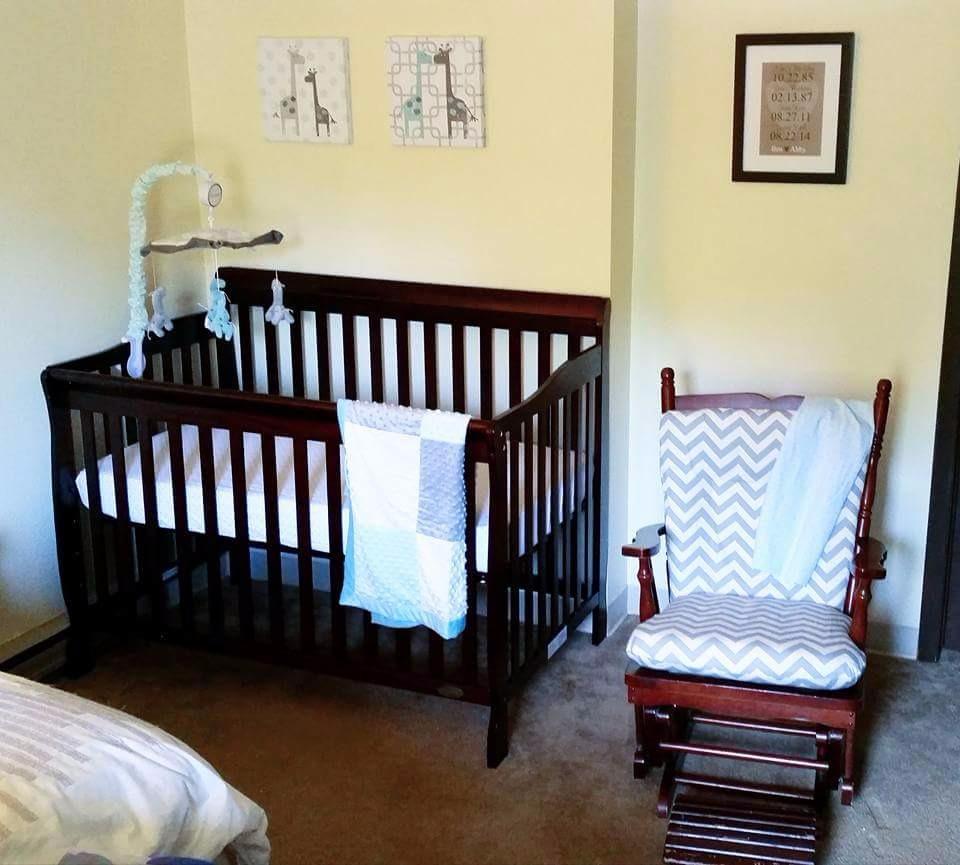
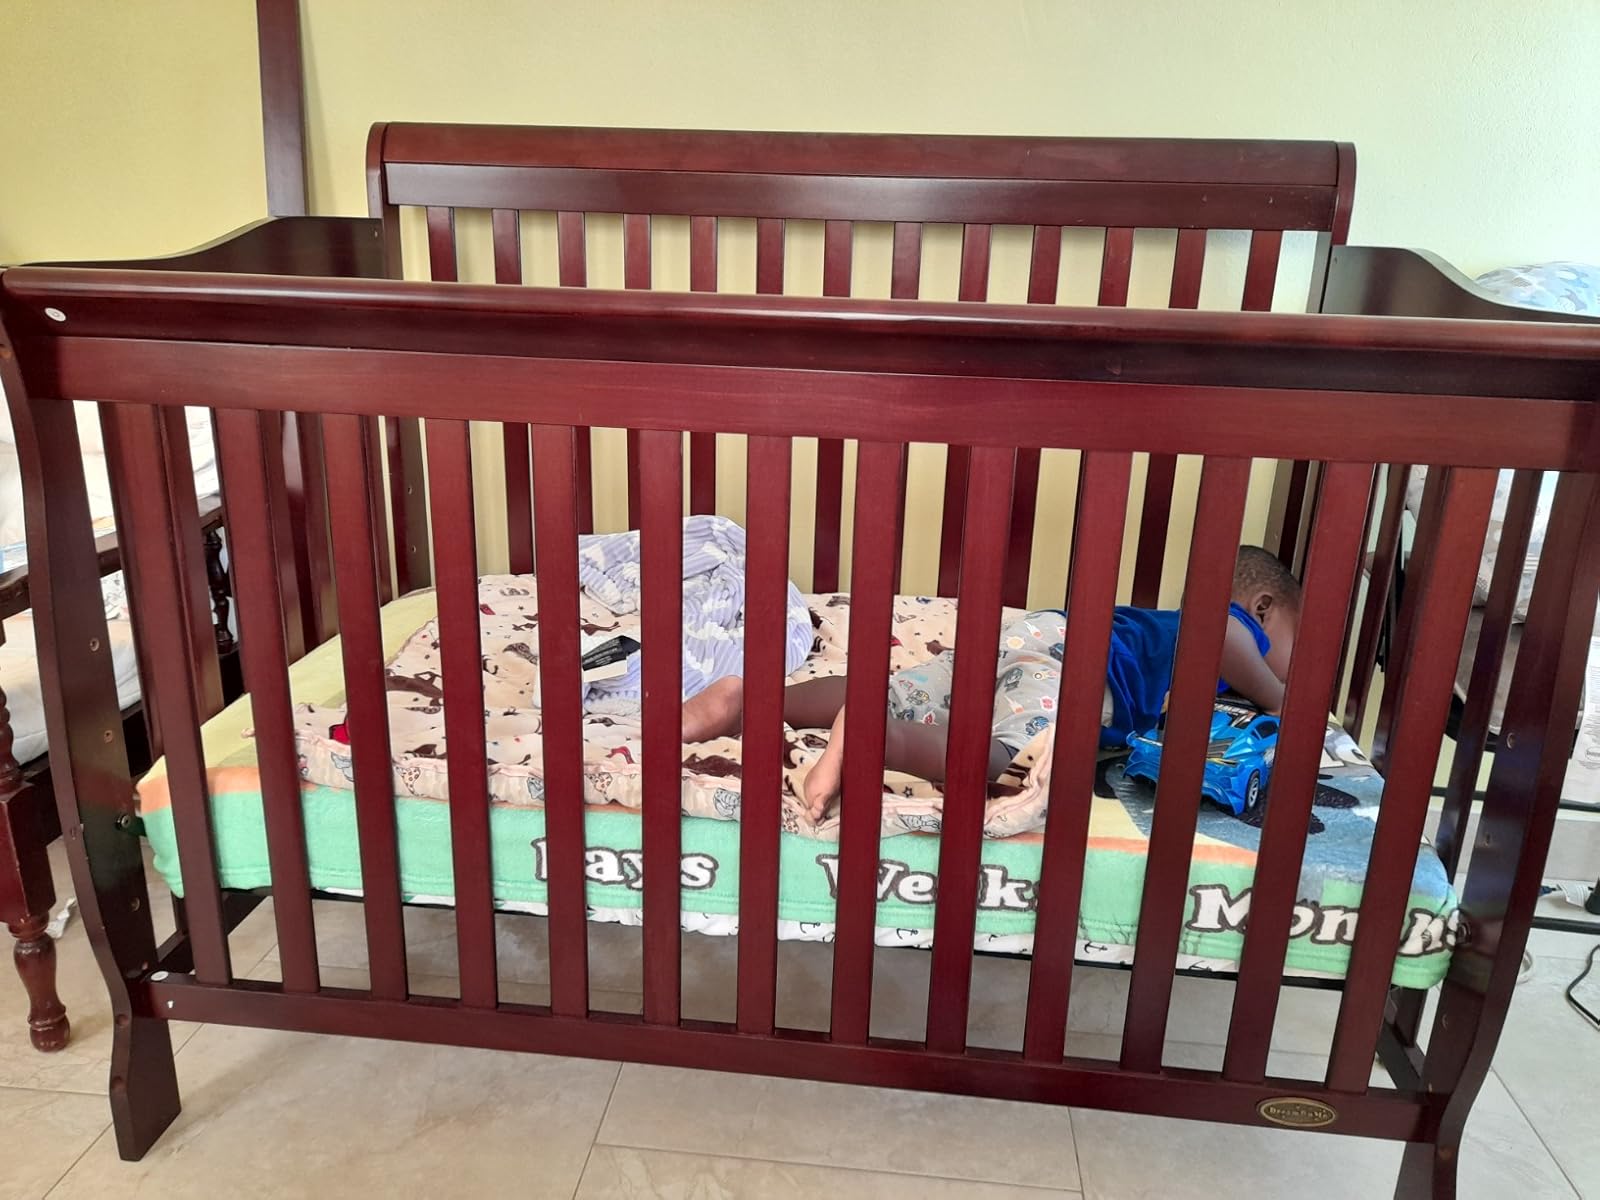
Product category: products_crib
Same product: yes